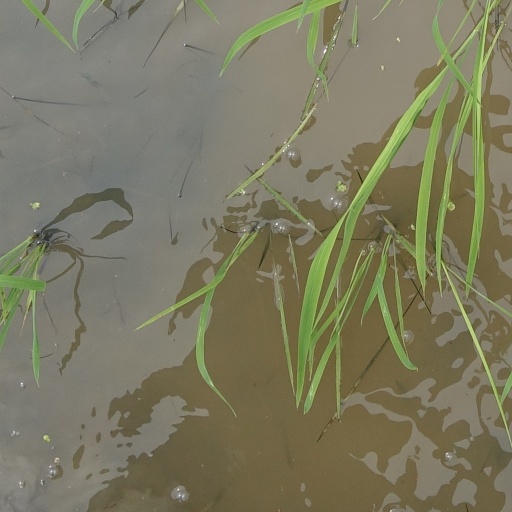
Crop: rice